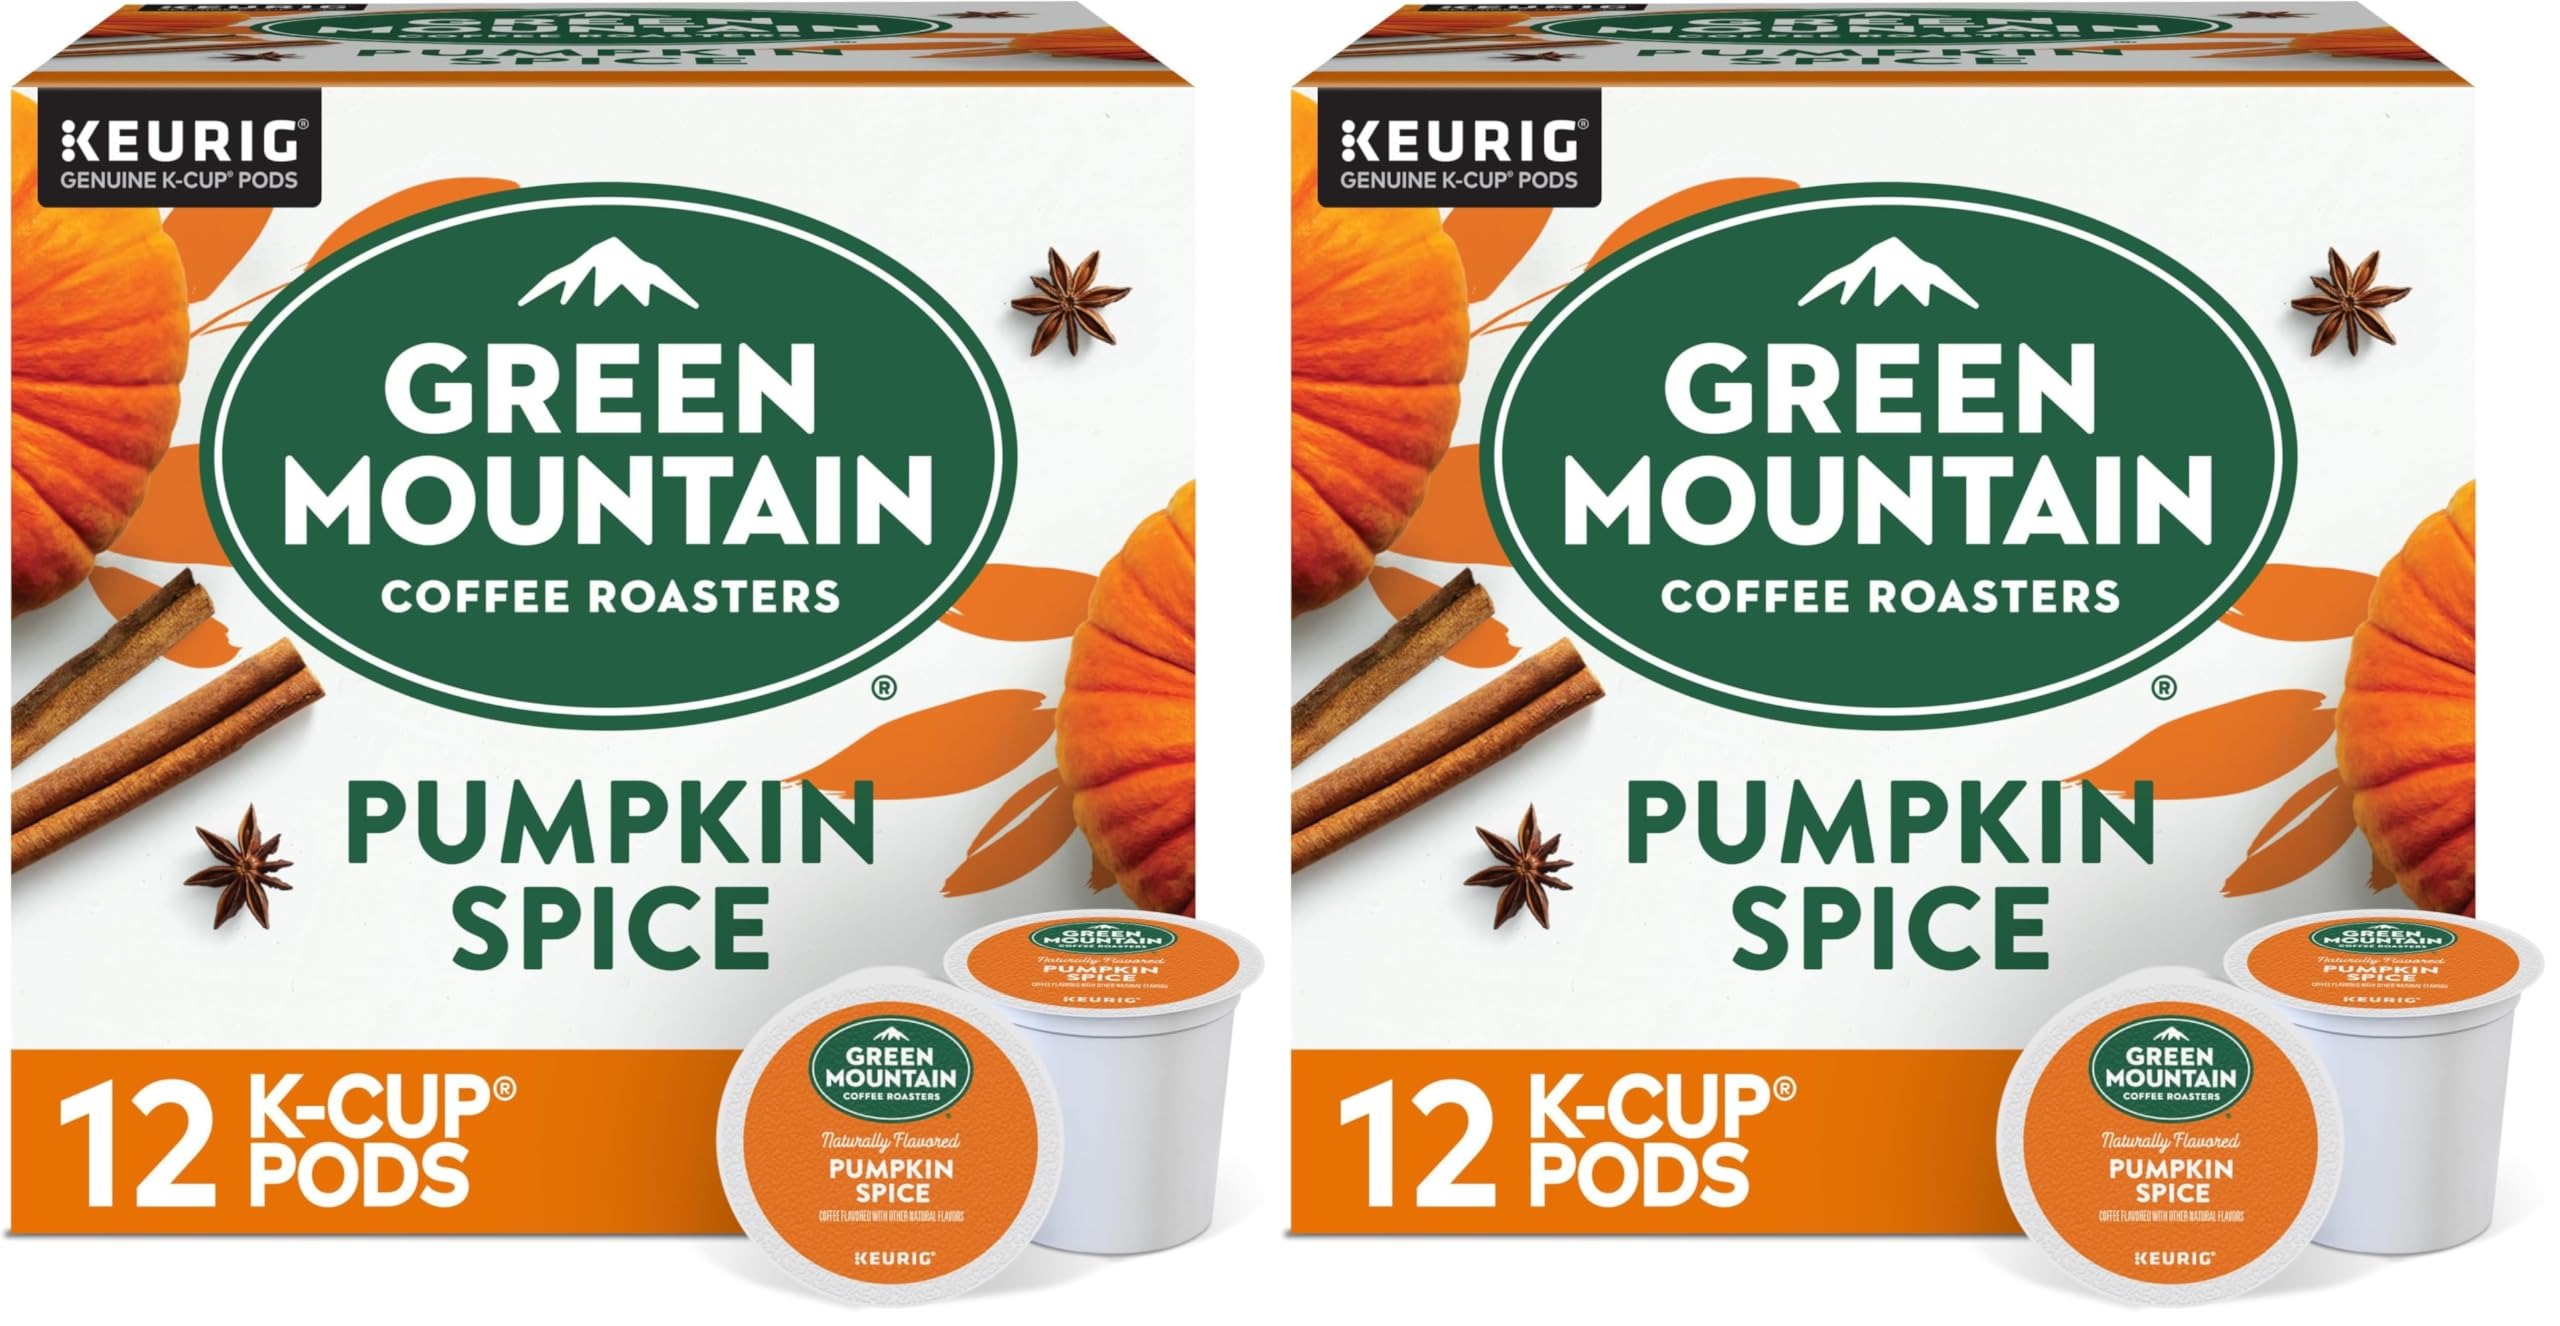
Item Name: Green Mountain Coffee Roasters Seasonal Selections Pumpkin Spice 12 Count (Pack of 2)
Value: nan
Unit: None

Price: 27.47